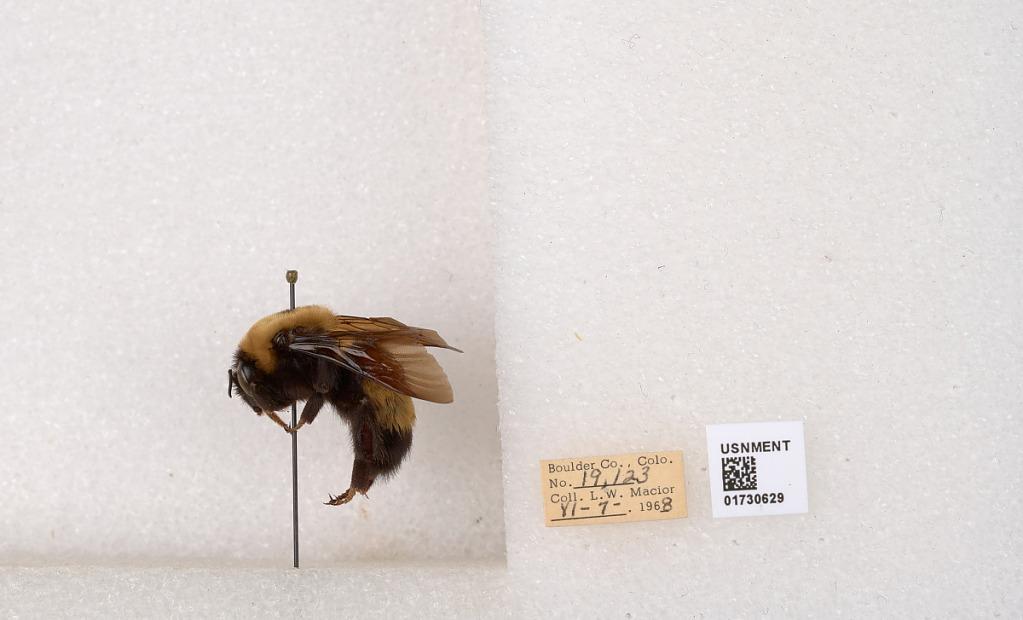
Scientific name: Bombus (Bombus) nevadensis Cresson
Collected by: L. Macior
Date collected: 1968-6-7
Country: United States
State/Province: Colorado
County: Boulder
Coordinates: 40.0925, -105.358